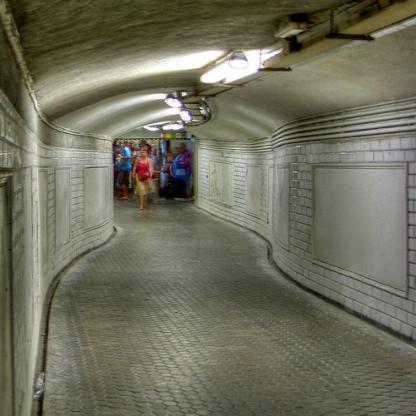
Scene: Indoor